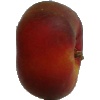
Label: Nectarine Flat 1